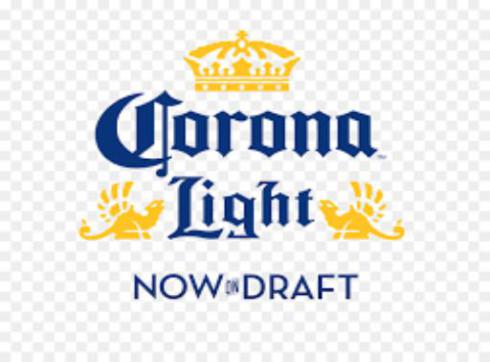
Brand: la corona
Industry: Others